Lorna Luft

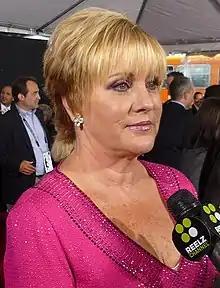
Luft in 2010

Luft participates in events which are held by various children's and AIDS-related charities, including the annual Los Angeles AIDS Walk and The Children's Wish Foundation International. Luft and her first husband Jerry Mamberg, also known as Jake Hooker, divorced in 1993. They had two children together, a son, Jesse, a daughter, Vanessa, and have four grandchildren. She currently resides in Palm Springs, California, with her second husband, the British-born composer and arranger, Colin Freeman.